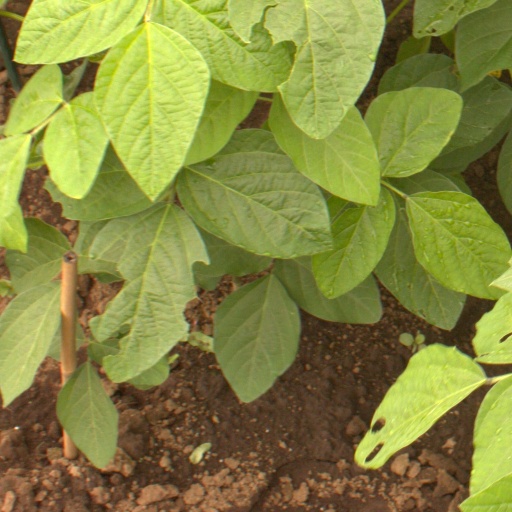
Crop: soybean